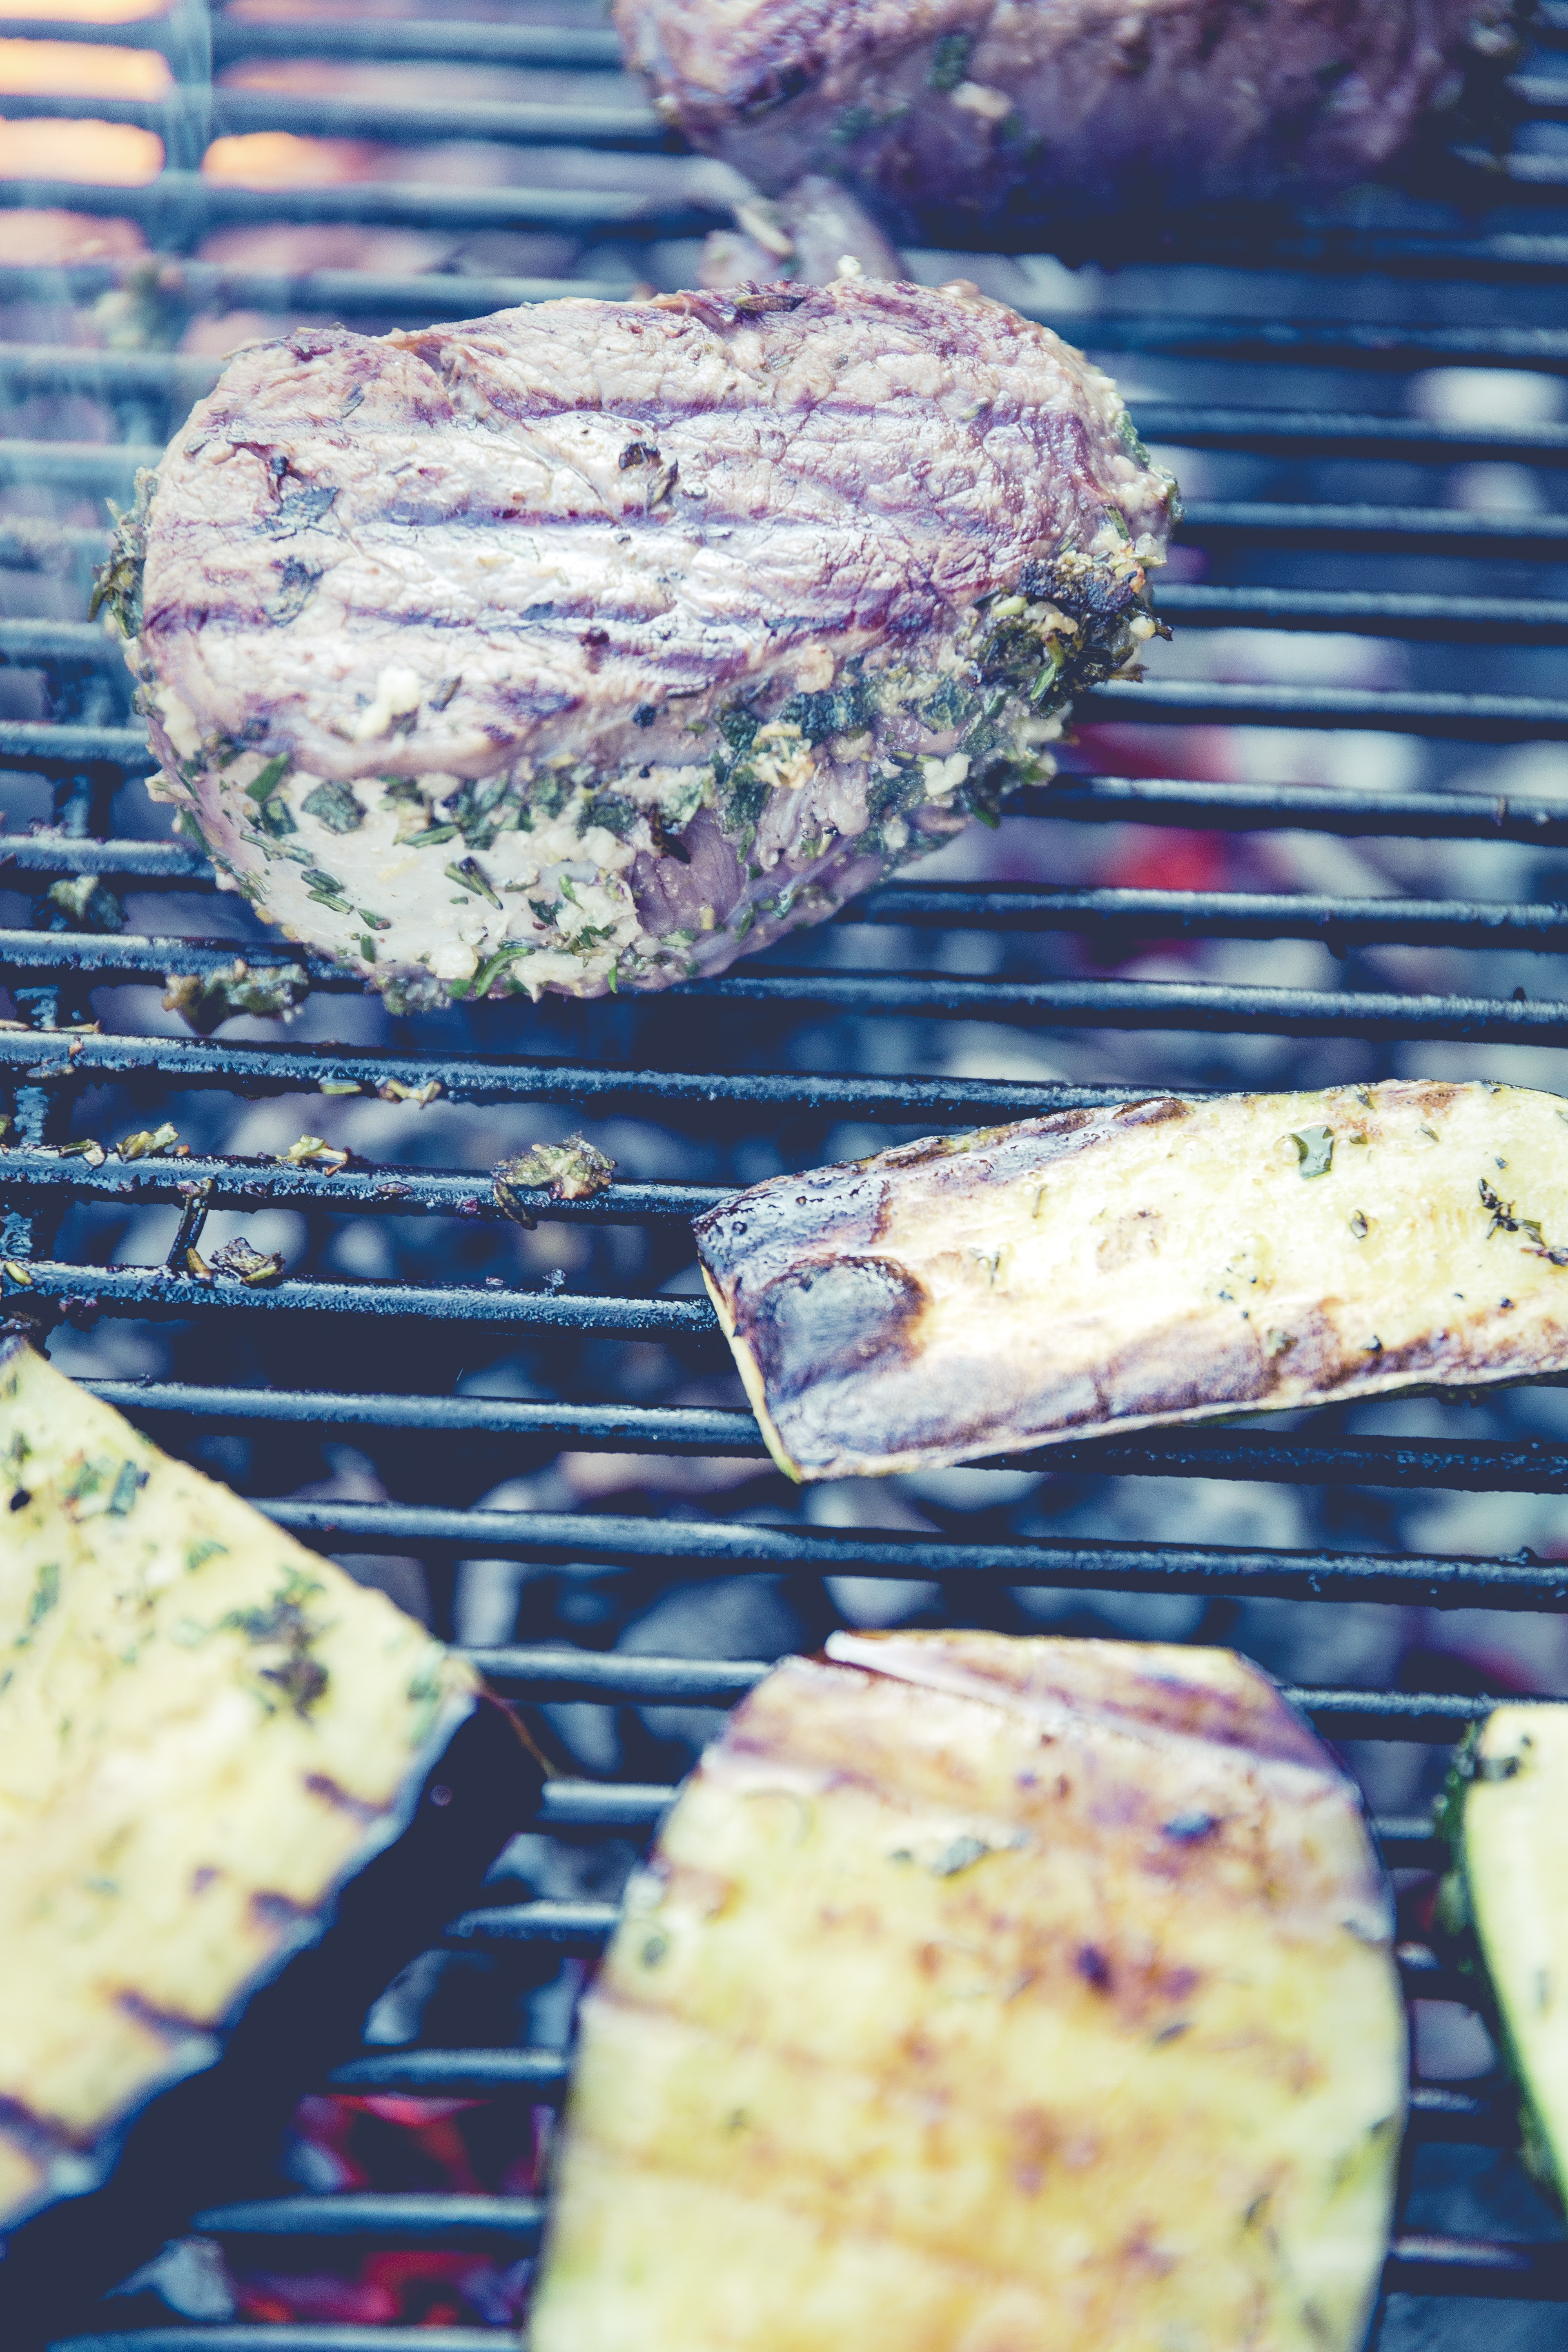
summer, celebration, dish, meal, food, produce, bbq, garden, breakfast, baking, eat, meat, barbecue, beef, delicious, steak, grill, tasty, zucchini, grilled, stainless, fillet, grilling, grilled meats, barbecue area, on grilling, grill flares, aubergrine, snack food